Ummanz

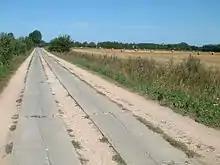
Slab track on Ummanz

Ummanz is an island in the Baltic Sea, off the west coast of the island of Rügen, and belongs, like the latter, to the county of Vorpommern-Rügen in the German state of Mecklenburg-Western Pomerania.